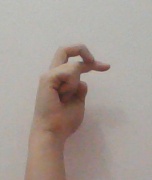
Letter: zay